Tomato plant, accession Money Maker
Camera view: bottom (45 deg); turntable rotation: 240 degrees
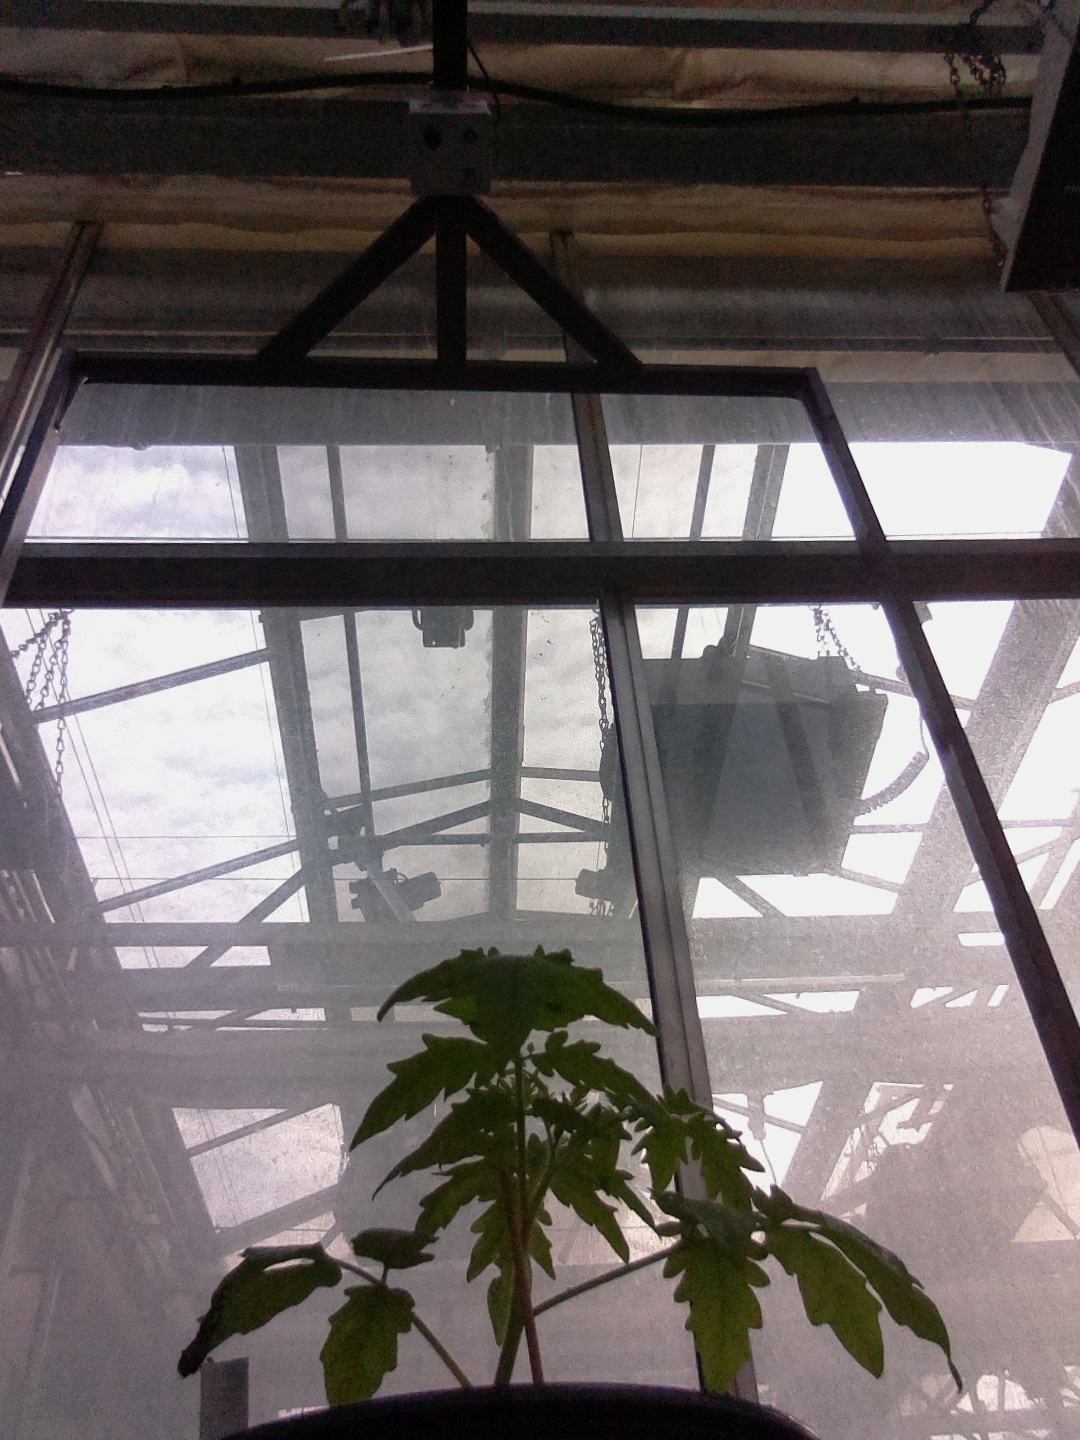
BBCH growth stage 13: 6 of true leaves visible